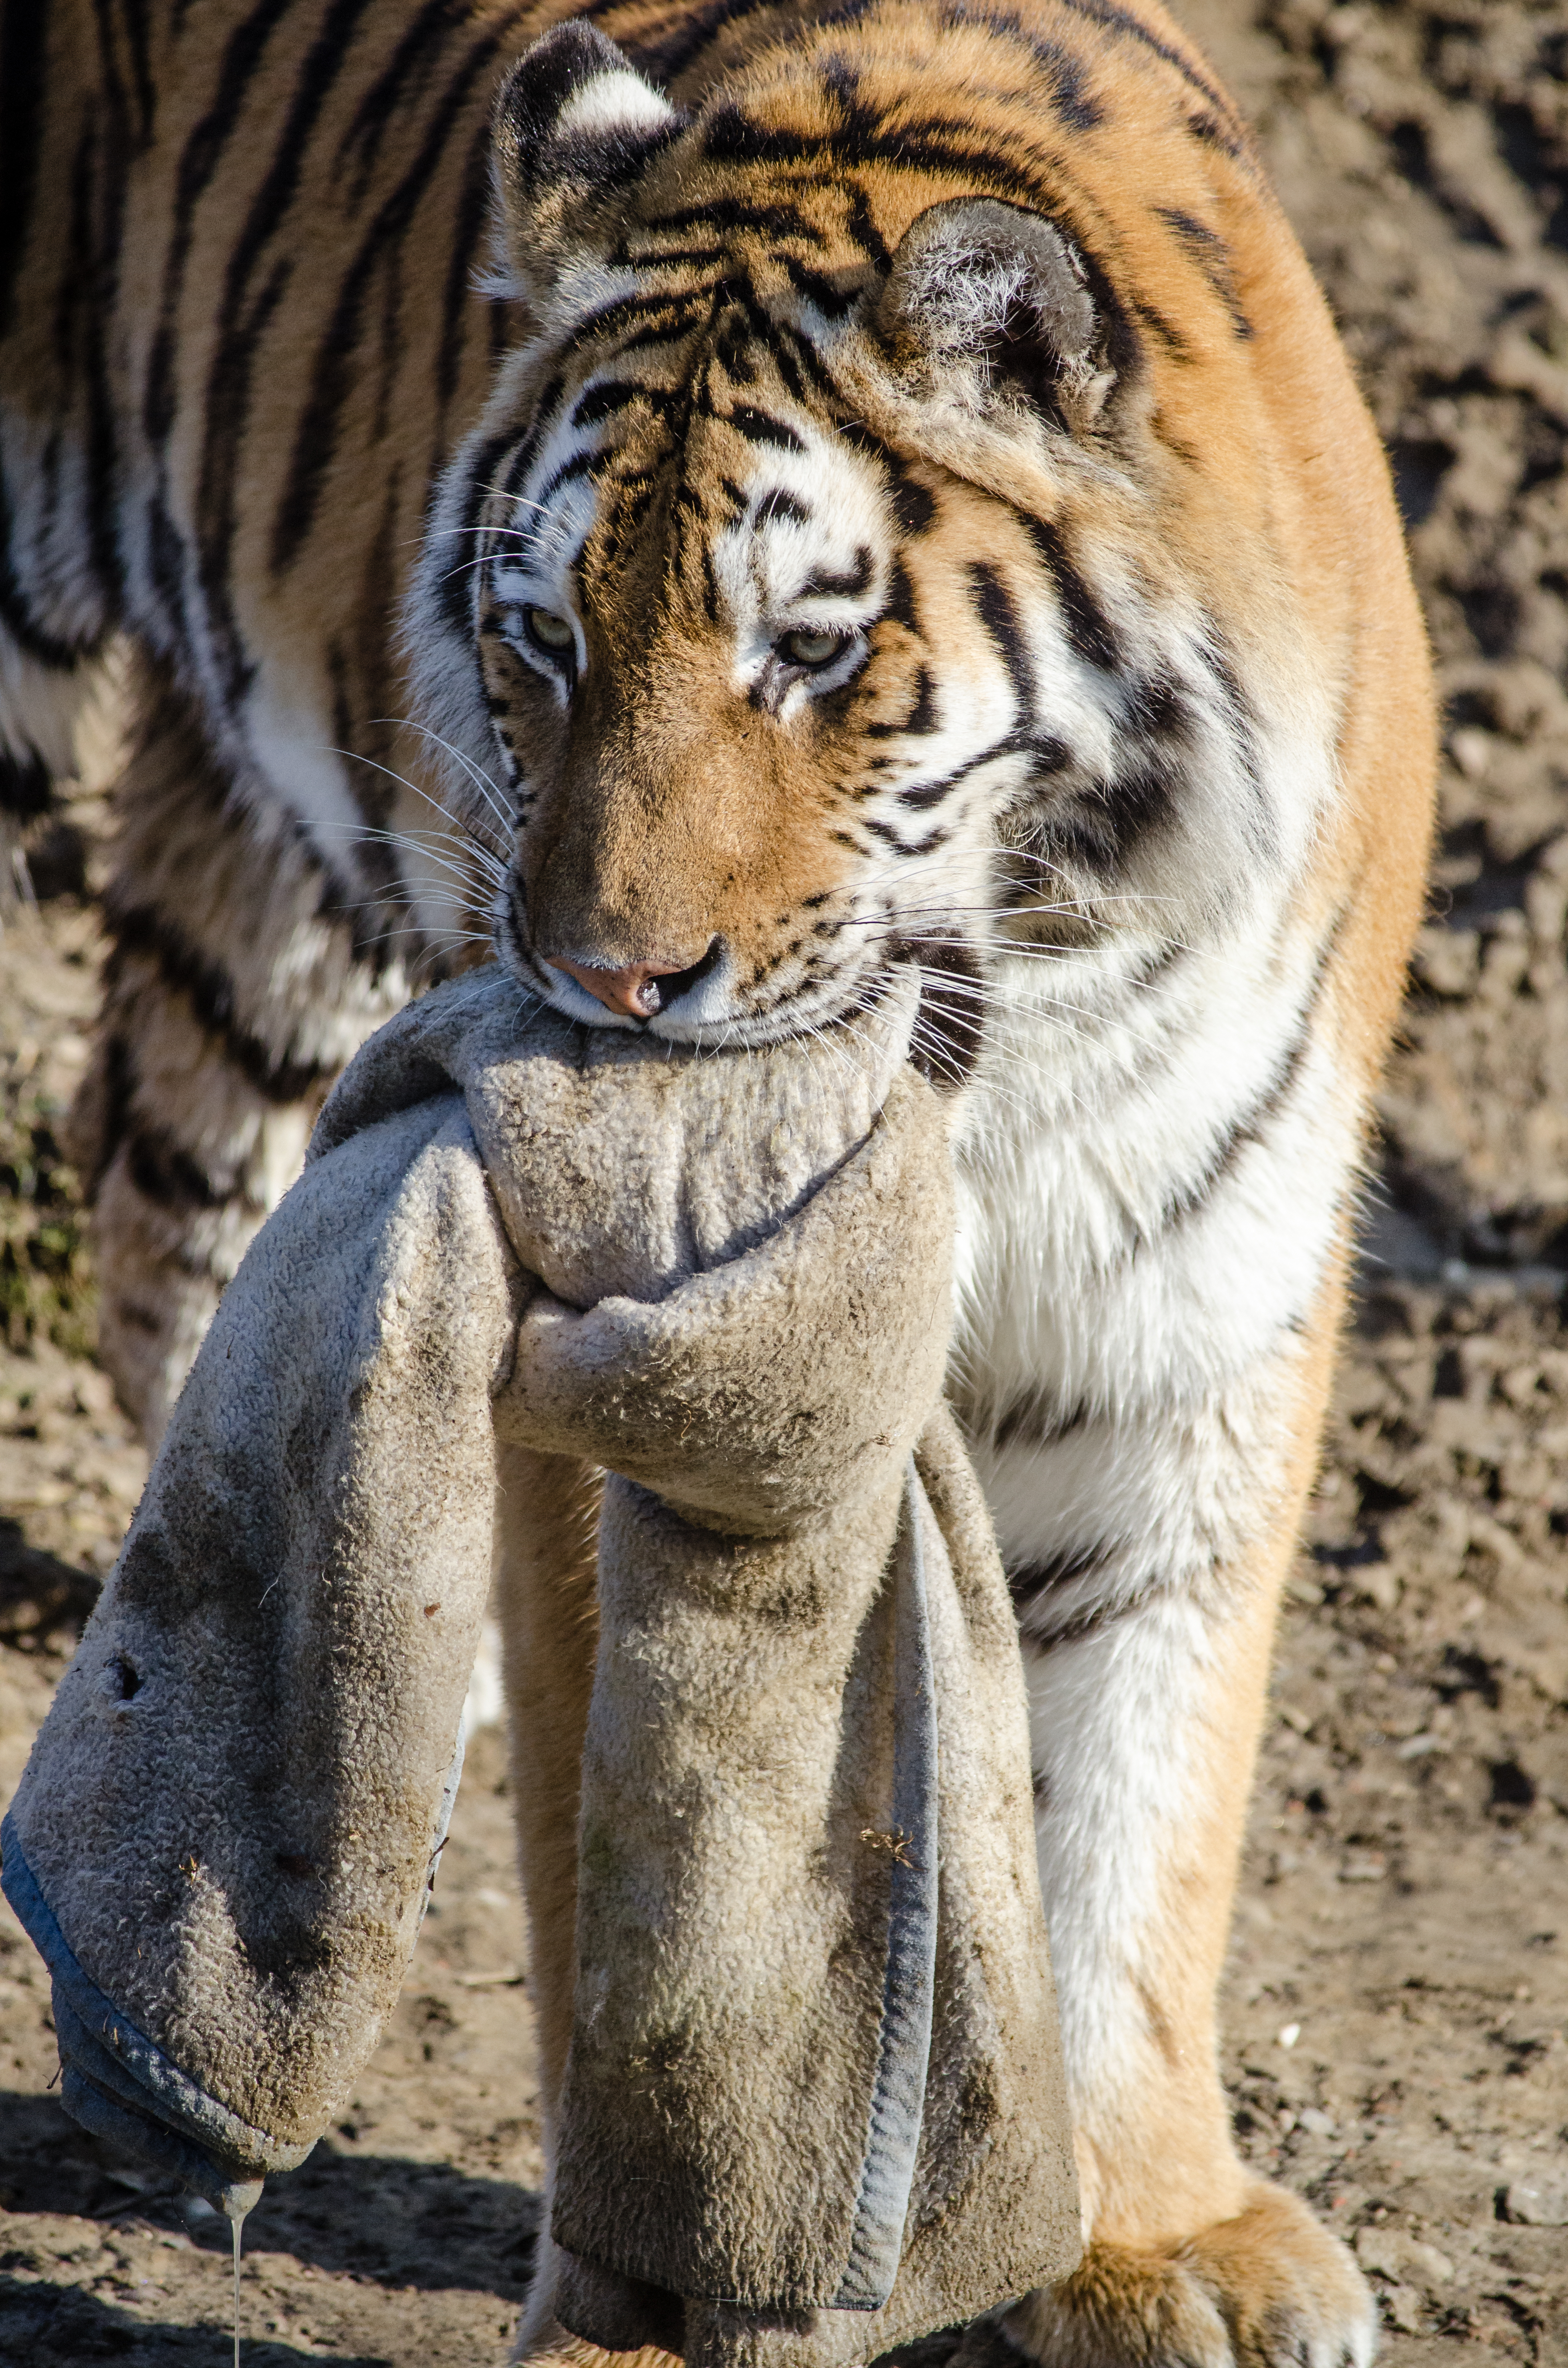
animal, wildlife, zoo, cat, feline, mammal, predator, fauna, close up, tiger, vertebrate, germany, deutschland, katze, tierpark, sibirischer, siberian, panthera, tigri, carnivore, big cats, cat like mammal